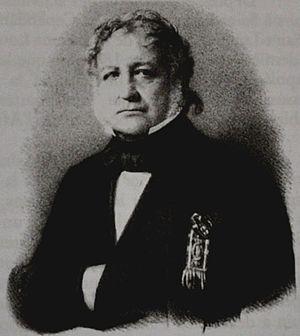
Le baron Jacques-François Roger (1787-1849), gouverneur du Sénégal et député du Loiret.
Le baron Jacques-François Roger, parfois simplement appelé le baron Roger, est un avocat, haut fonctionnaire et personnalité politique français, né le 26 janvier 1787 à Longjumeau et mort le 20 mai 1849 à Paris.
Importée d'Europe, l'existence d'une franc-maçonnerie au Sénégal est peu connue. Il a existé un monde maçonnique colonial au XVIIIᵉ siècle dont les blancs, originaires d'Europe ou créoles, ont été la composante presque exclusive. Depuis la création de la première loge par le Grand Orient de France, en 1781, à Saint-Louis du Sénégal, plusieurs francs-maçons ont illustré l’histoire de la colonisation française. La sphère de la société initiatique française a d'abord souffert des conflits avec l’Angleterre, notamment lors de la guerre de Sept ans et lors des luttes en faveur des insurgents américains. Les catastrophes naturelles du pays ont également ébranlées les temples maçonniques, mettant à mal la survie des activités qui s'y déroulaient. Si une partie de l'histoire de la franc-maçonnerie peut aujourd'hui s'écrire c'est grâce à l'importante présence de marins et de négociants en loges maçonniques qui transportaient par navire de nombreuses lettres à propos du cours des activités et formulant d'éventuelles demandes.